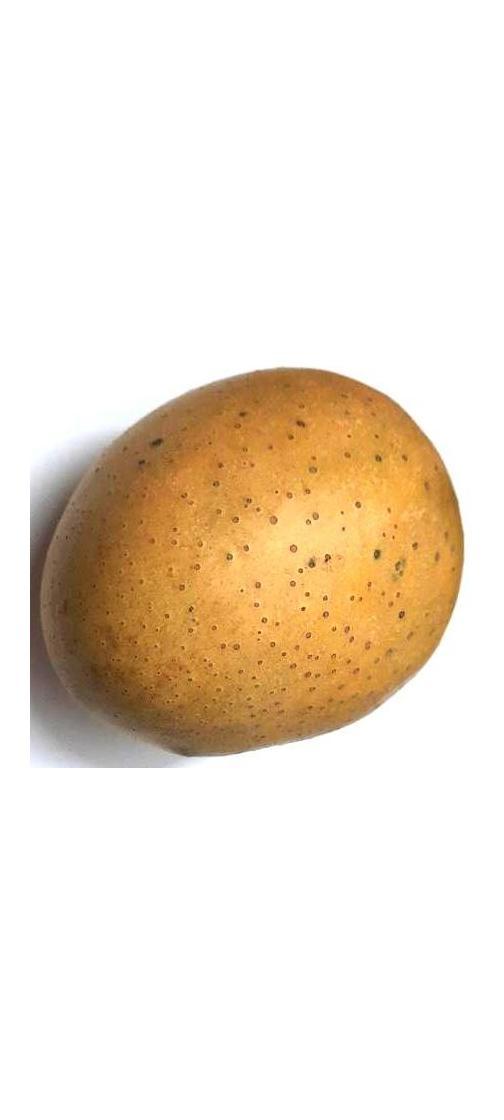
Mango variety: Gourmoti